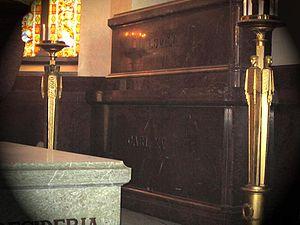
L’église de Riddarholmen est une ancienne abbaye de la ville de Stockholm. Située sur l'île de Riddarholmen, au cœur de la vieille ville, elle est la nécropole des souverains suédois. Le sanctuaire abrite ainsi les tombeaux de la majorité des rois, reines, princes et princesses de Suède du XVIIᵉ au XXᵉ siècle. Depuis 1922, la famille royale suédoise a choisi un autre lieu d'inhumation : le cimetière royal d'Haga.